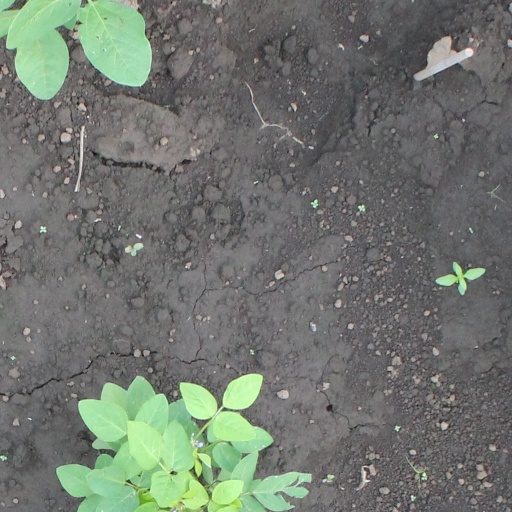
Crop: soybean